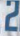
Number: 2